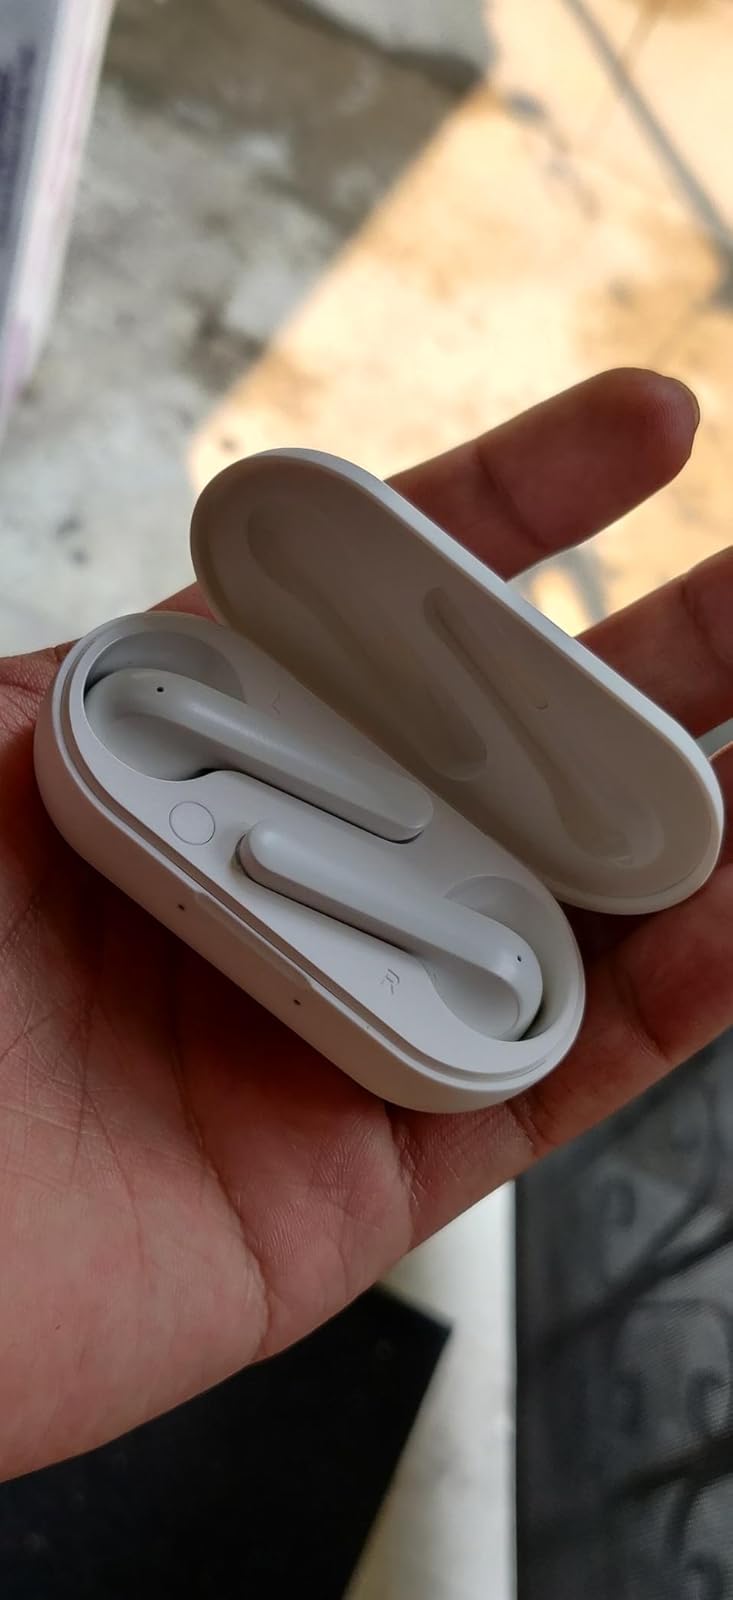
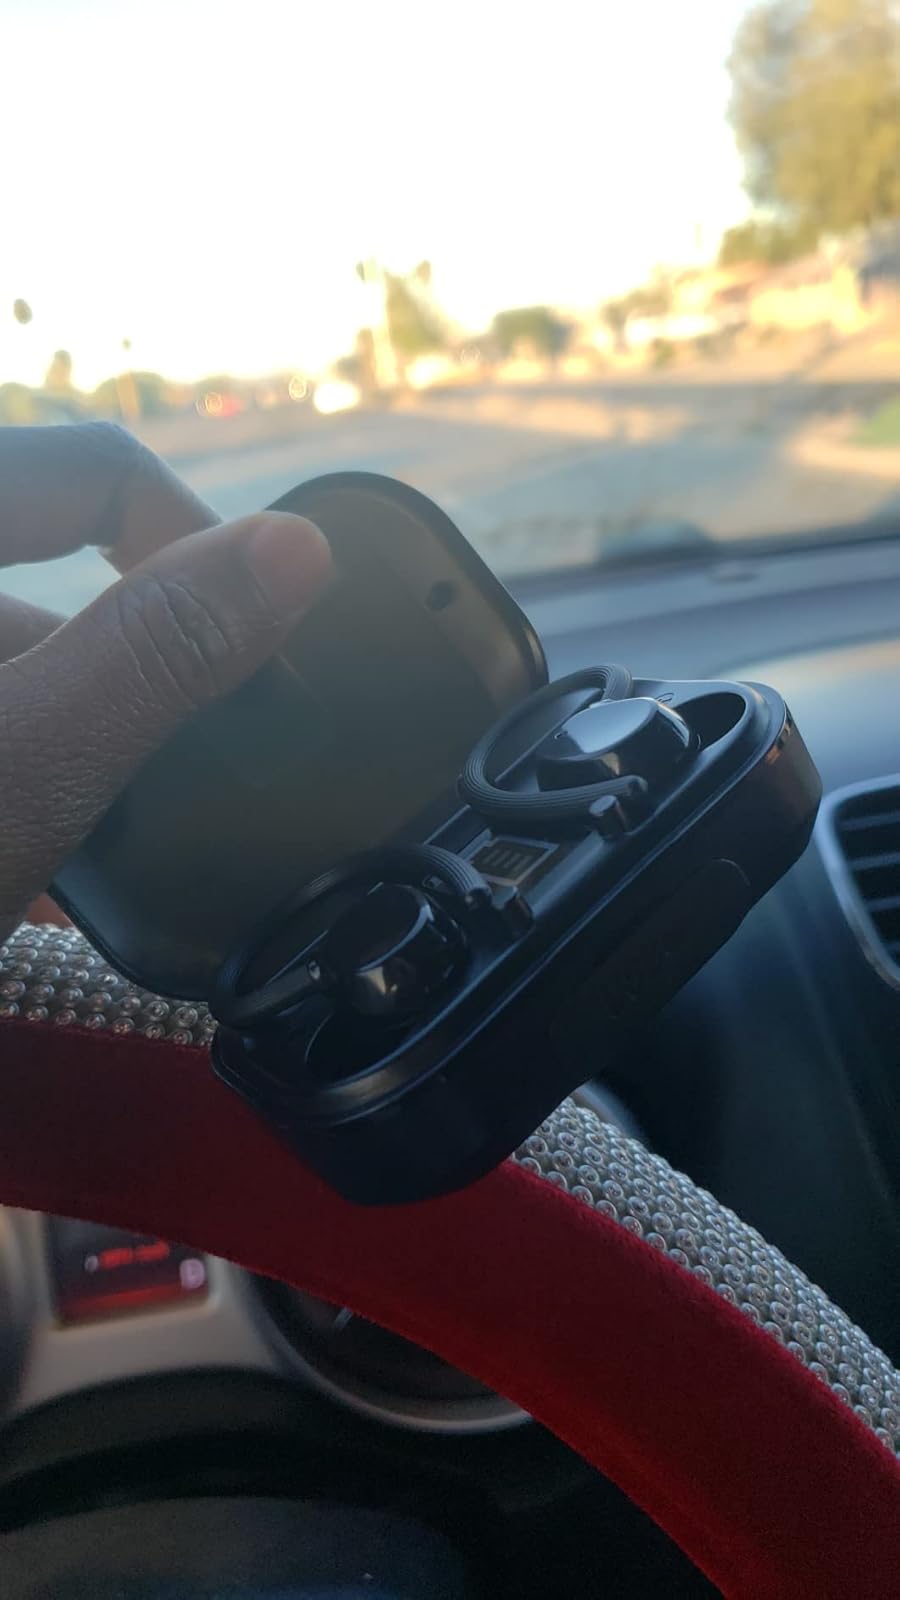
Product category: earbuds
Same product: no